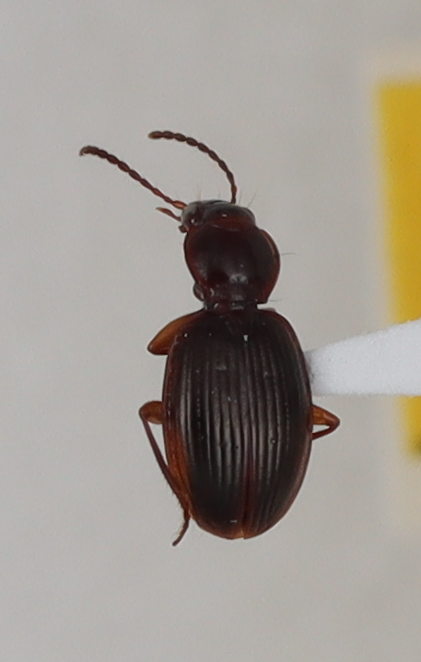
Scientific name: Mecyclothorax konanus
Plot: 14
Trap: W
Collected: 20190522